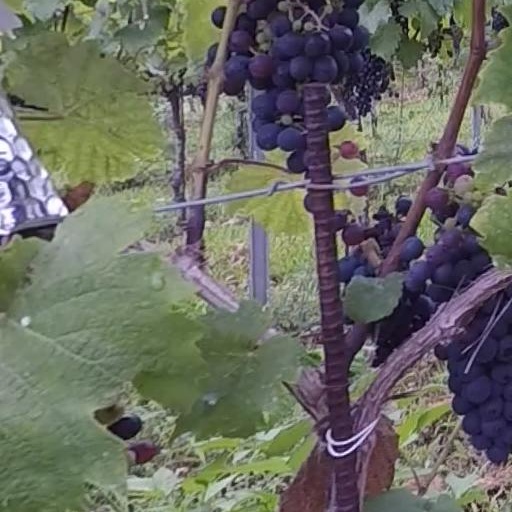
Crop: grape